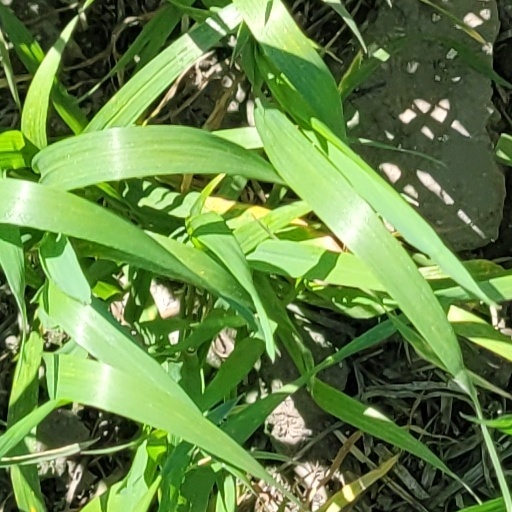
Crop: wheat